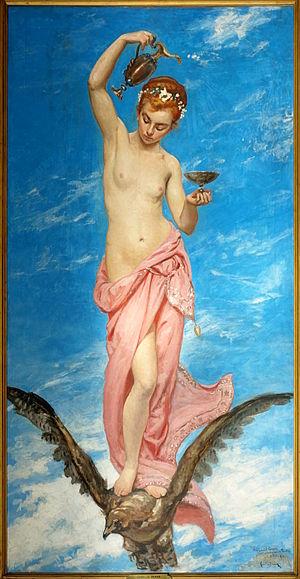
Hébé
Dans la mythologie grecque, Hébé, fille de Zeus et d'Héra, est une déesse personnifiant la jeunesse, la vitalité et la vigueur des jeunes. Elle protège les jeunes mariés. Son équivalent romain est Juventas.